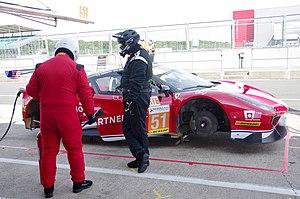
L'European Le Mans Series 2019 est la seizième saison du championnat européen d'endurance. L'édition 2019 se déroule du 14 avril au 27 octobre. Les six manches ont une durée de 4 heures. L’European Le Mans Series voit l’arrivée de Barcelone en remplacement du Red Bull Ring.